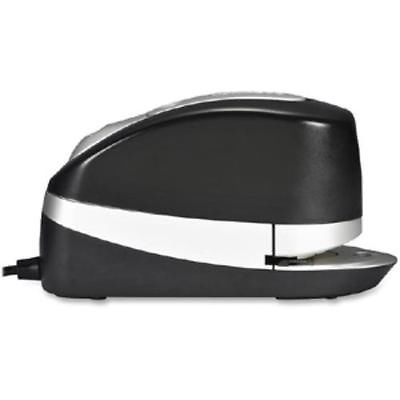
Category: stapler